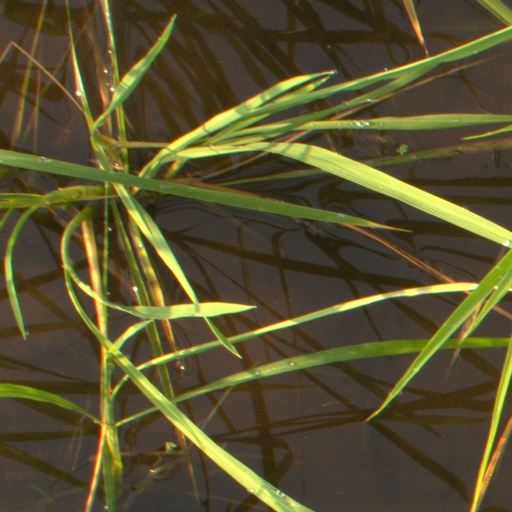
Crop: rice